Elaine Roe

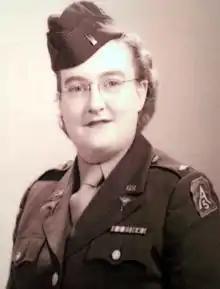
Second Lieutenant Elaine A. Roe

Second Lieutenant Elaine A. Roe was an officer in the United States Army during World War II. She was awarded the Silver Star for her actions during Operation Shingle.